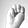
ASL letter: M